Maria Bocharova

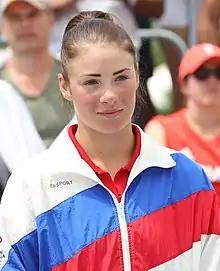
Bocharova in 2018

Maria Bocharova (also spelled Mariia Bocharova; ; born 23 February 2002) is a Russian beach volleyball player. Partnered with Maria Voronina, she is the 2018 Youth Olympic champion among girls.